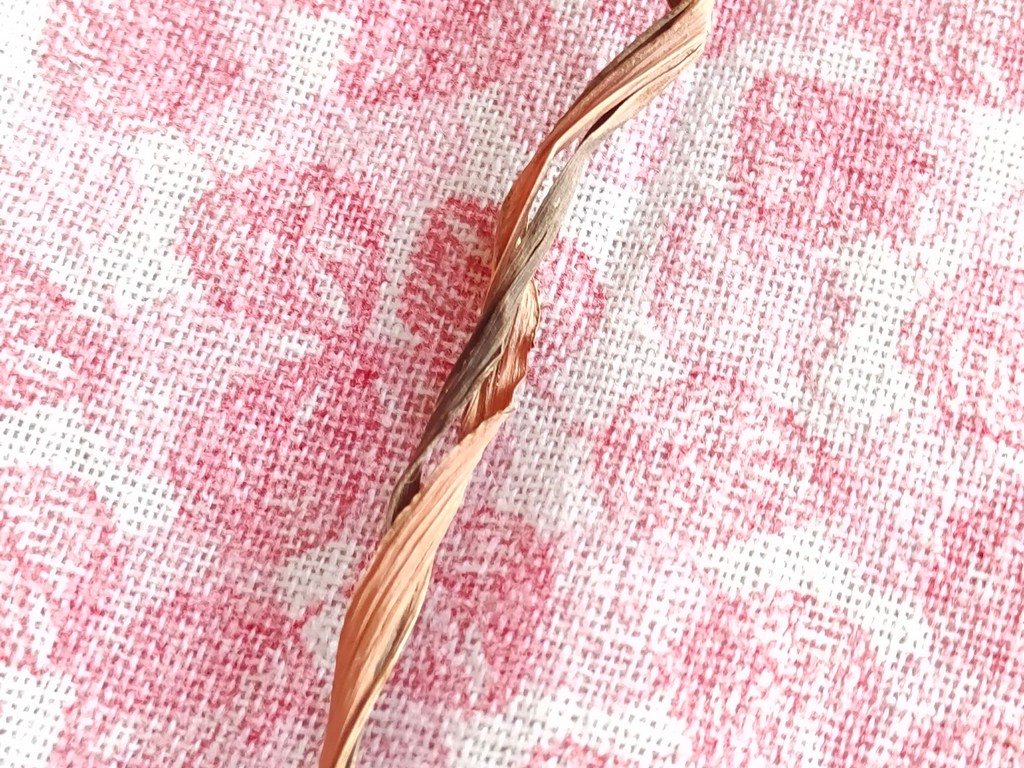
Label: Dried